Abakuá

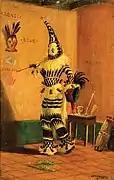
Painting of an Ireme dancer in a ceremony in Cuba

Music is central to Abakuá rituals. Drumming plays an important role in Abakuá rituals, as it does in other Afro-Cuban traditions. Abakuá chapters will often have two separate sets of drums, one used in public events and the other in private ceremonies. These drums will be consecrated prior to ritual use and then fed with the blood of sacrificed animals.